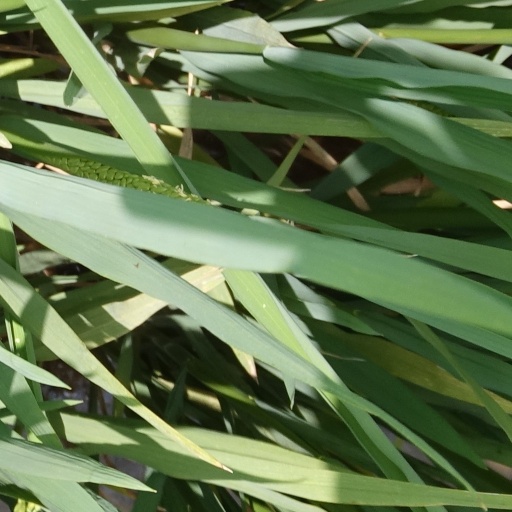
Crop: rice